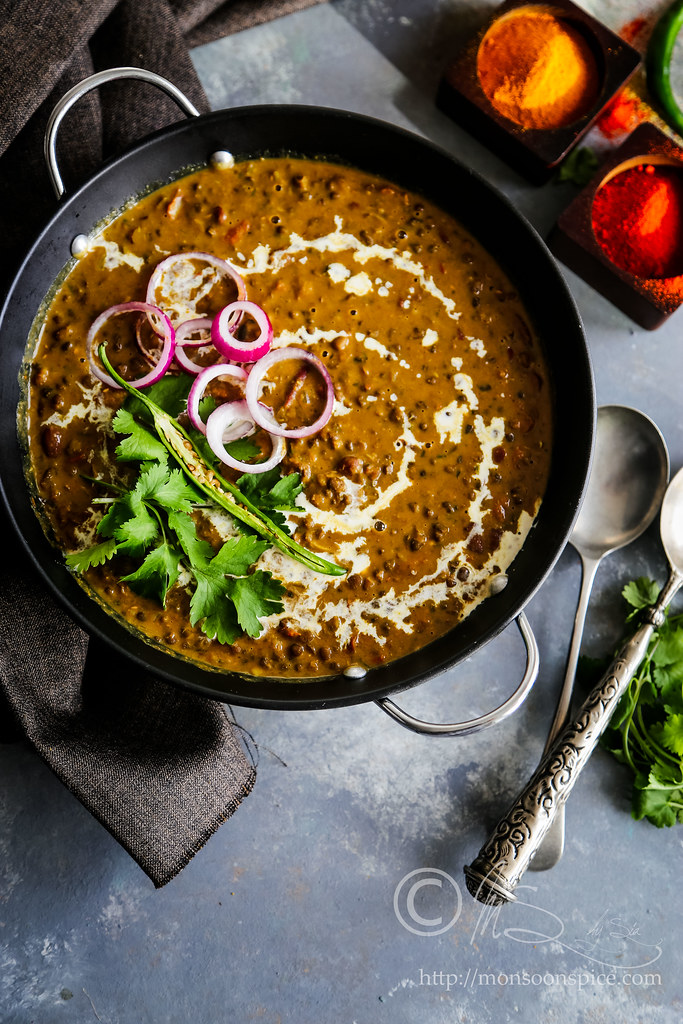
Dish: dal_makhani